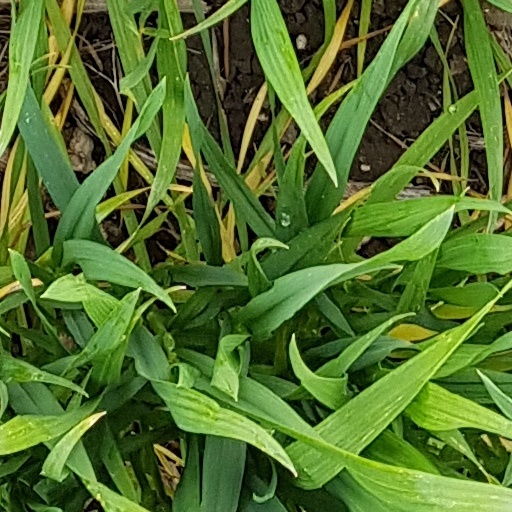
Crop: wheat